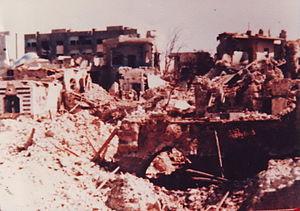
1982 est une année commune commençant un vendredi.